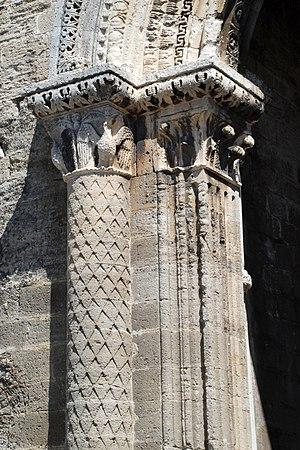
France - Vaucluse - Le Thor - Église Notre-Dame-du-Lac
L'église Notre-Dame-du-Lac est une église romane située dans la commune du Thor dans le département français de Vaucluse en région Provence-Alpes-Côte d'Azur.